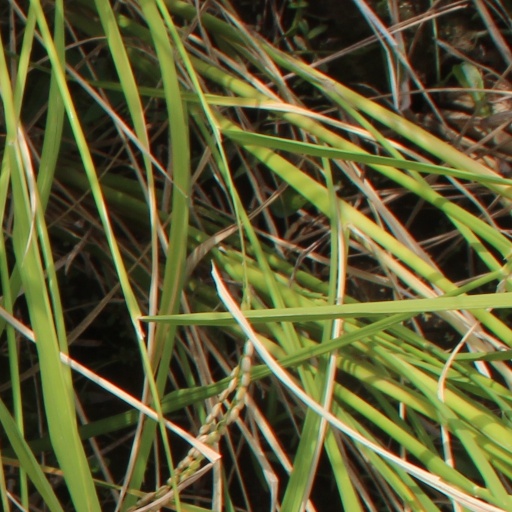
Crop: rice